Third Battle of Seoul

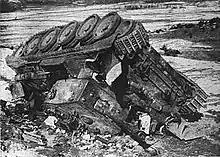
An upside down tank lying on a snowy ground

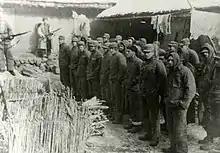
A group of men under guard standing in front of a camera

In the aftermath of the PVA attacks on along the 38th Parallel, Ridgway worried that the Chinese would exploit the breakthrough at Chuncheon to circle the entire Eighth Army. He also lacked confidence in the UN troops' ability to hold against the Chinese offensive. On the morning of January 3, after conferring with Major General Frank W. Milburn and Major General John B. Coulter, commanders of the US I and IX Corps, respectively, Ridgway ordered the evacuation of Seoul. With the collapse of the UN defenses at the 38th Parallel, the retreat had already started on January 1. At 09:00 on January 1, Milburn ordered US I Corps to retreat to the "Bridgehead Line". Following his orders, the US 25th Infantry Division of I Corps took up position to the west of Koyang, while the British 29th Independent Infantry Brigade of I Corps had dug in to the east. To the east of I Corps, Coulter also ordered the withdrawal of US IX Corps at 14:00 with the Anglo-Australian 27th British Commonwealth Brigade covering the rear. Some PVA forces managed to trap the 3rd Battalion, Royal Australian Regiment (3 RAR) of the 27th British Commonwealth Brigade at Uijeongbu during their attacks against the ROK 6th Infantry Division, but the battalion escaped the trap with four wounded. By midnight on January 1, the US 24th Infantry Division of the IX Corps reached the "Bridgehead Line" south of Uijeongbu, and the 27th Commonwealth Brigade was moved into the IX Corps rear as reserves.